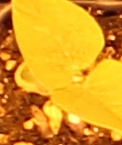
Label: Soybean